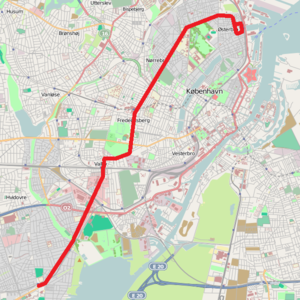
Linje 8A / Linjeføring
Linje 8A i oktober 2015.
Linje 8A var en buslinje i København, der kørte mellem Nordhavn st. og Friheden st. Linjen var en del af Movias A-busnet og var udliciteret til Arriva, der drev den fra sit garageanlæg Ryvang. Med ca. 6,5 mio. passagerer i 2018 var den en af de mest benyttede af Movias buslinjer. Linjen var en tværlinje, der krydsede en række andre linjer både en og to gange undervejs. Den betjente Østerbro, Nørrebro, Frederiksberg og Valby.